Fezouata Formation

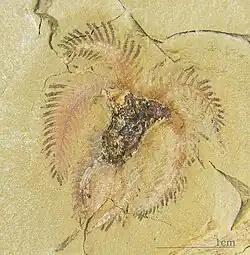
Fossil of a marrellomorph from one of the exceptionally preserved intervals.

The Fezouata Formation or Fezouata Shale is a geological formation in Morocco which dates to the Early Ordovician. It was deposited in a marine environment, and is known for its exceptionally preserved fossils, filling an important preservational window beyond the earlier and more common Cambrian Burgess shale-type deposits. The fauna of this geological unit is often described as the Fezouata biota, and the particular strata within the formation which exhibit exceptional preservation are generally termed the Fezouata Lagerstätte.